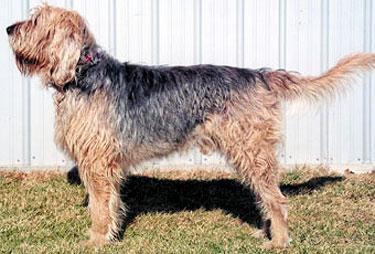
otterhound